Myles Kennedy

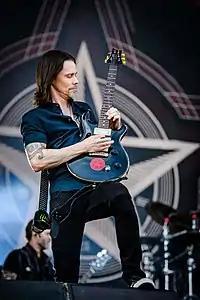
Kennedy playing guitar with Alter Bridge in 2017

Following a successful tour in support of the album, Alter Bridge announced plans for a second release. The album, "Blackbird", was released in 2007 on Universal Republic to mostly positive reviews. Unlike "One Day Remains", which was largely written by Tremonti, "Blackbird" featured Kennedy's guitar playing as well as more of his songwriting contributions. Alter Bridge toured in support of "Blackbird" throughout 2007 and 2008, recording a concert film titled "Live from Amsterdam" and releasing it in 2009 via Amazon.com. It would later be released in stores in early 2011 after several delays.